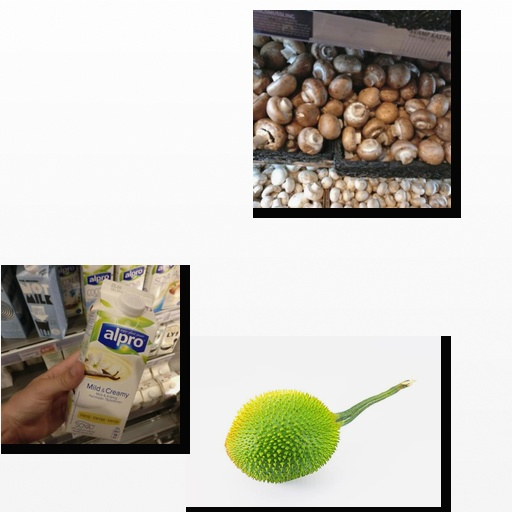
Food items: vanilla_soy_yogurt, spiny_gourd, mushroom